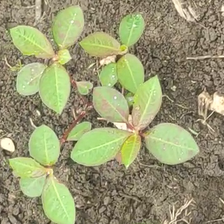
Weed species: Moti_dudhi(Euphorbia_geneculata_L)